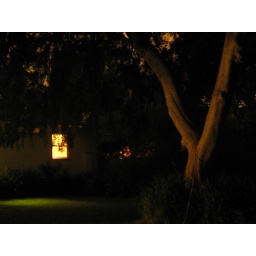
The sky was a very eery green to me, but shows up reddish in the long exposure shots.